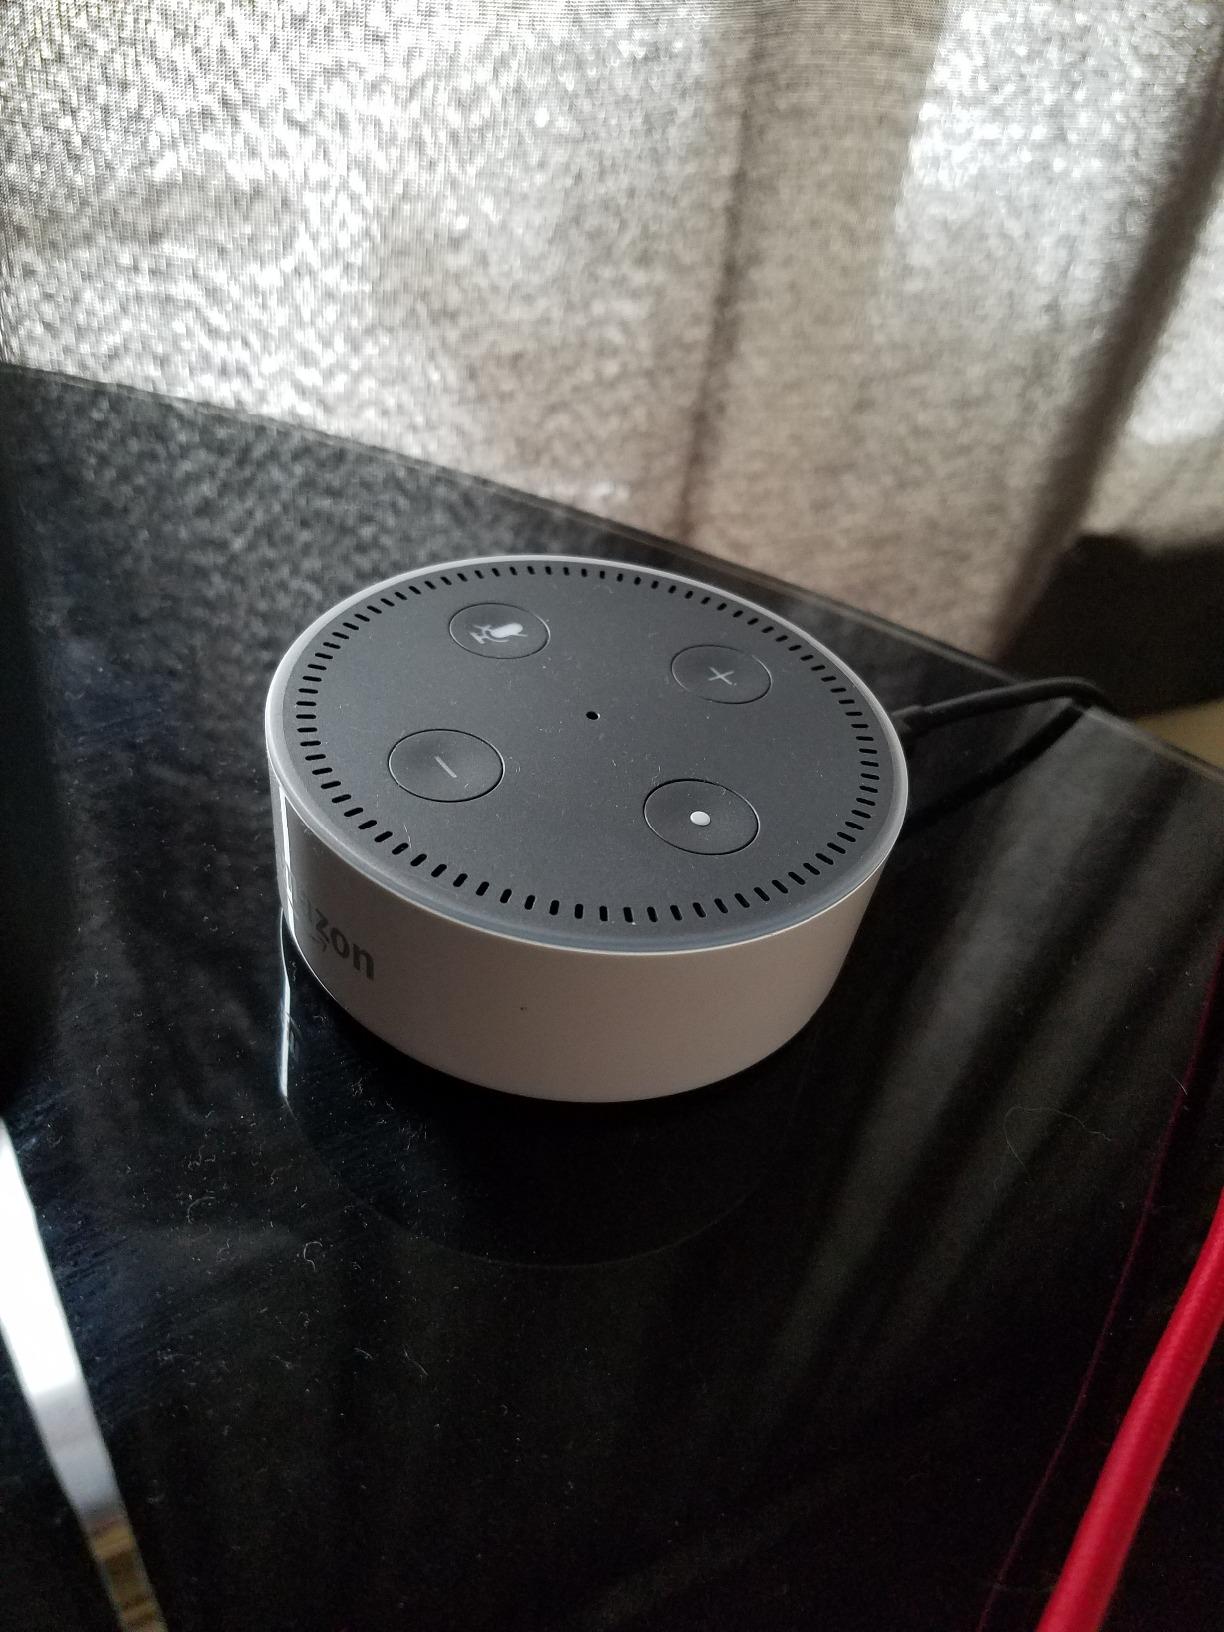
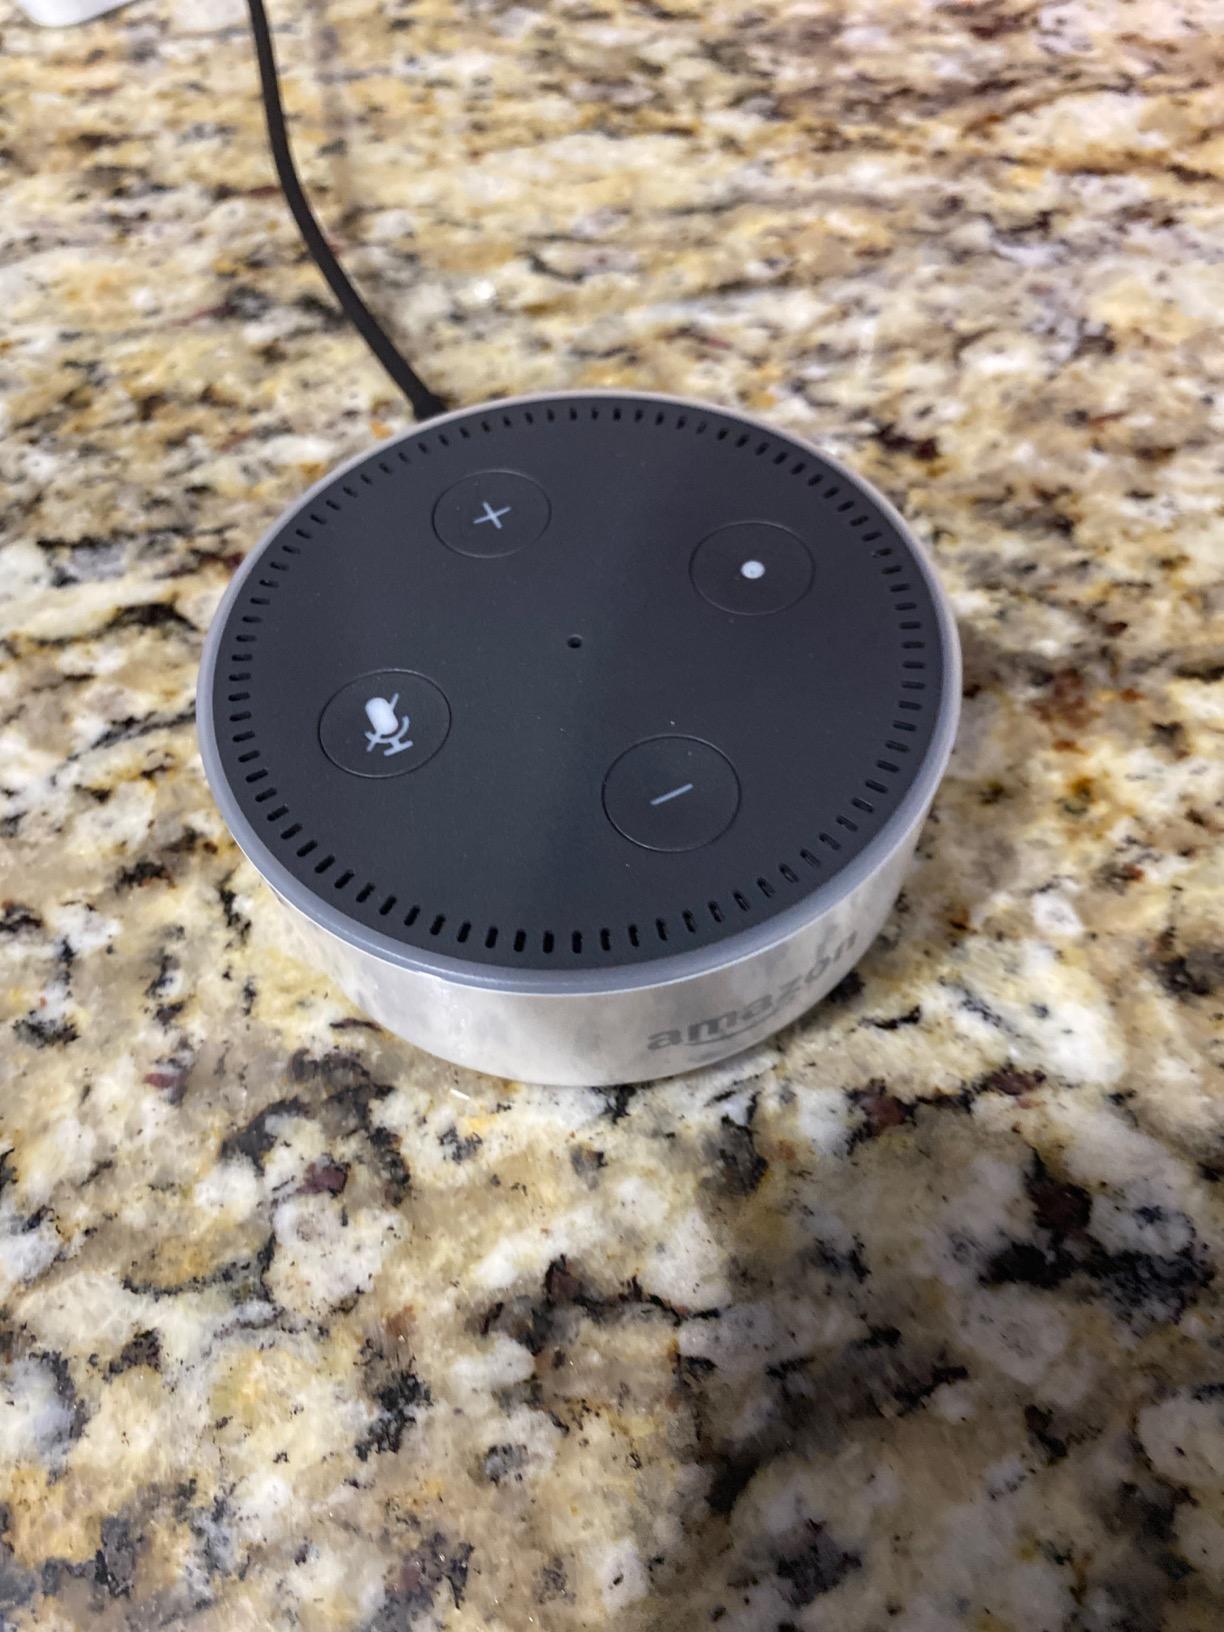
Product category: speaker
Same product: yes